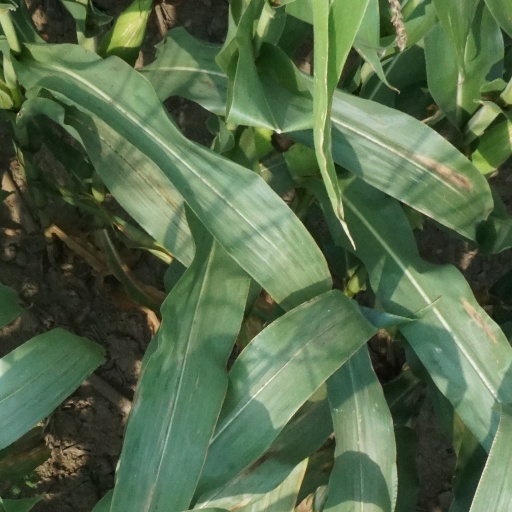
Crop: maize; corn